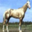
Label: horse